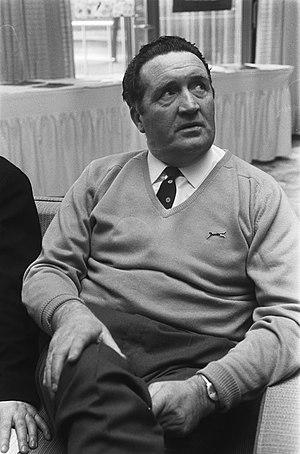
Jock Stein, de son vrai nom John Stein, né à Burnbank le 5 octobre 1922 et mort le 10 septembre 1985 à Cardiff, officier de l'Ordre de l'Empire britannique, est un joueur et entraîneur de football écossais.
L'équipe Scottish Football XI est une équipe de football représentant la Scottish Football League. Elle est constituée de joueurs évoluant en championnat d'Écosse, indépendamment de leur nationalité, même si, dans les faits, la majorité des joueurs sélectionnés étaient Écossais.